ASL Valkyrie

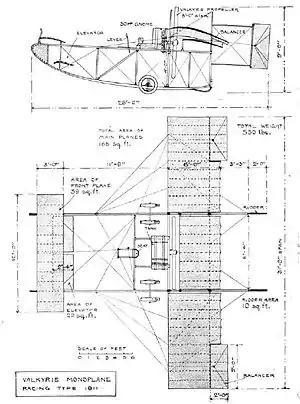
Valkyrie type B 'Racer'

The ASL Valkyrie was a canard pusher configuration aircraft designed by the Aeronautical Syndicate Ltd in 1910. Examples were widely flown during 1911 and were used for instructional purposes at the ASL flying school, which was the first occupant of Hendon Aerodrome in London.